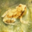
Label: frog